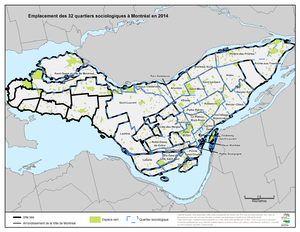
Carte des quartiers sociologiques de Montréal en 2014
La Ville de Montréal comprend 32 quartiers sociologiques. Un quartier sociologique est un territoire montréalais, possédant une table de concertation locale, qui se distingue selon l'appartenance, les enjeux en présence, l'organisation sociocommunautaire et l'histoire du quartier .Ces quartiers sociologiques ne recouvrent pas l'ensemble du territoire de la ville et sont souvent d'anciennes villes et villages ou des arrondissements.